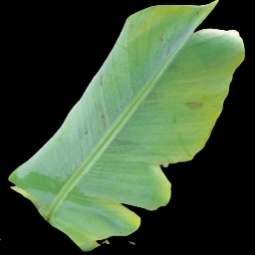
Label: Healthy